Vilyam Rokhi

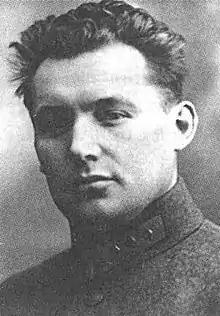

Vilyam Yuryevich Rokhi (September 1892 – 9 April 1938) was a Latvian Red Army "Komdiv".